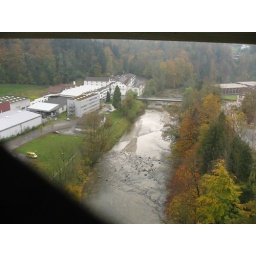
View from the highway viaduct over the Sitter river near St. Gallen